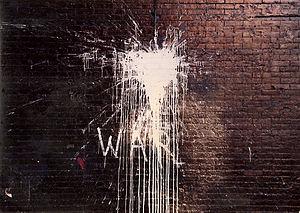
L'art urbain ou street art est, à la fois, un mouvement artistique et un mode d'expression artistique, qui s'affirme ou se revendique ainsi à partir de la fin du XXᵉ siècle.
Le statut juridique de l'art urbain en France est complexe. On parle aussi de street art. Son statut juridique pose question pour de nombreuses raisons, notamment du fait que la création peut avoir été réalisée sans l'accord du propriétaire du support. Il convient d'en analyser les différents éléments : son statut légal, le droit de propriété, le droit d'auteur ainsi que la responsabilité légale en cas de non-respect du droit. Enfin, la jurisprudence, s'intéresse au droit d'auteur et souligne que l'auteur en est privé dans le cas où l'œuvre a été réalisée de manière illégale, sans l'accord du propriétaire du support.